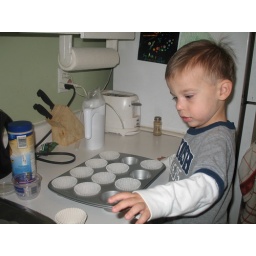
putting the paper cups in the muffin tin